List of twin towns and sister cities in Jordan

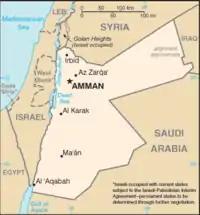
Map of Jordan

This is a list of municipalities in Jordan which have standing links to local communities in other countries known as "town twinning" (usually in Europe) or "sister cities" (usually in the rest of the world).